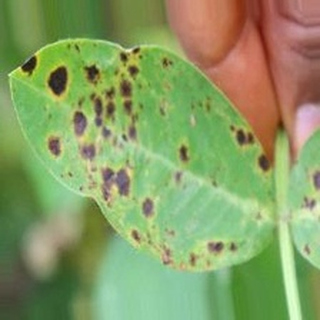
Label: groundnut_late_leaf_spot